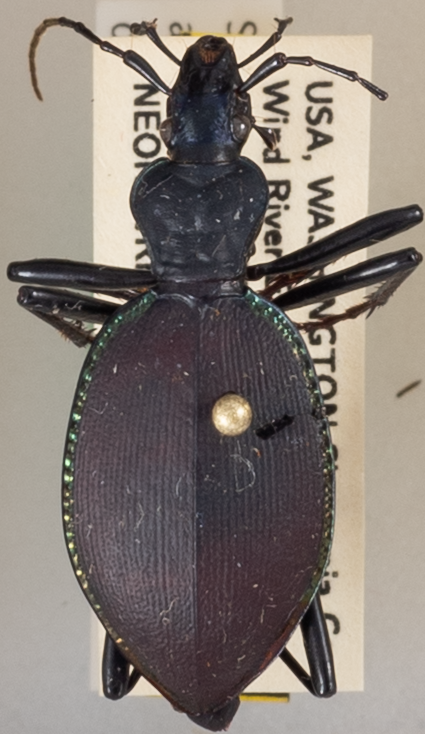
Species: Scaphinotus angusticollis
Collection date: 2019-06-18 04:00:00
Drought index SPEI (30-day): -0.932
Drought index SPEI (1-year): -2.09
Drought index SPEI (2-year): -2.09